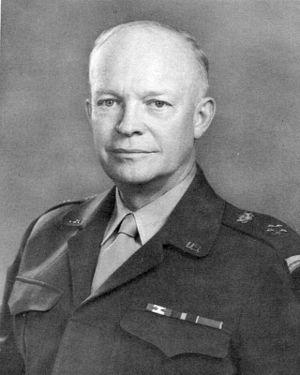
Mohammad Reza Chah Pahlavi ou Muhammad Rizā Shāh Pahlevi dit Aryamehr, né le 26 octobre 1919 à Téhéran et mort le 27 juillet 1980 au Caire, était le second et dernier monarque de la dynastie Pahlavi de la monarchie iranienne. Dernier chah d'Iran, il régne du 16 septembre 1941 au 11 février 1979. Contraint à l'exil le 16 janvier 1979, Mohammad Reza Pahlavi est remplacé par un conseil royal et renversé par la Révolution iranienne, mais n'abdique jamais officiellement. Il succéde à son père, Reza Chah, lorsque ce dernier, jugé trop proche de l'Allemagne nazie, est contraint d'abdiquer en septembre 1941 lors de l'invasion anglo-soviétique de l'Iran. Au lendemain de la Seconde Guerre mondiale, le jeune chah est confronté aux tentatives sécessionnistes dans les provinces du nord-est lors de la crise irano-soviétique et aux rébellions tribales dans le sud du pays. Mohammad Reza Pahlavi se rapproche par la suite des États-Unis et entretient des liens très étroits avec la Maison-Blanche, en particulier avec les présidents Dwight Eisenhower et Richard Nixon.
Sont énumérés ici les grades des Forces armées des États-Unis avec leur appellation en anglais, et l'indication du grade équivalent le plus proche dans l'Armée française.